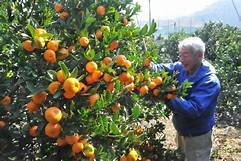
Label: mandarine